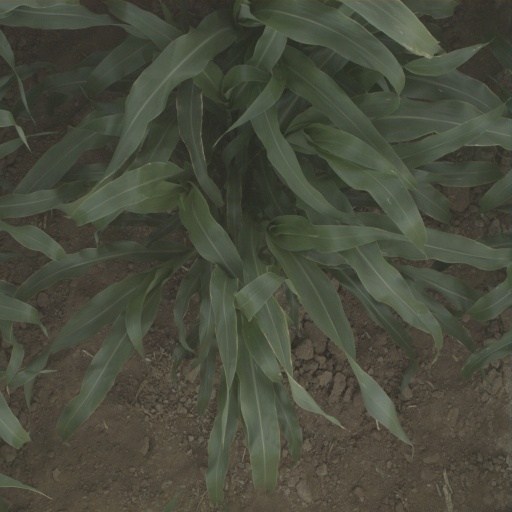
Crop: sorghum